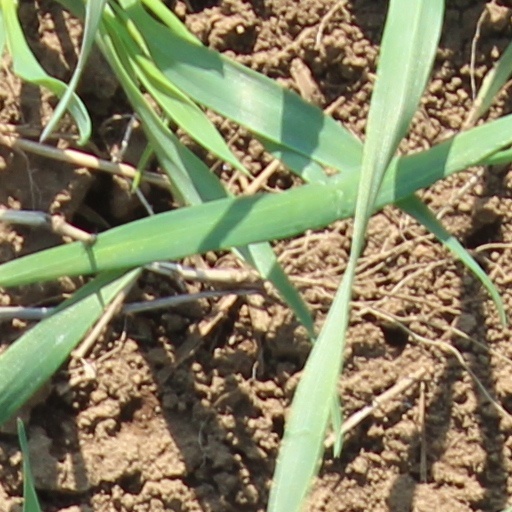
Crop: wheat